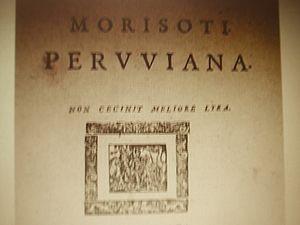
Cliché personnel de la page de titre des Peruviana.
Claude Barthelemy Morisot est un écrivain français du XVIIᵉ siècle. Ses œuvres sont écrites en latin.